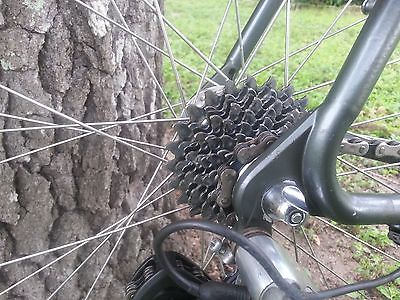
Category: bicycle